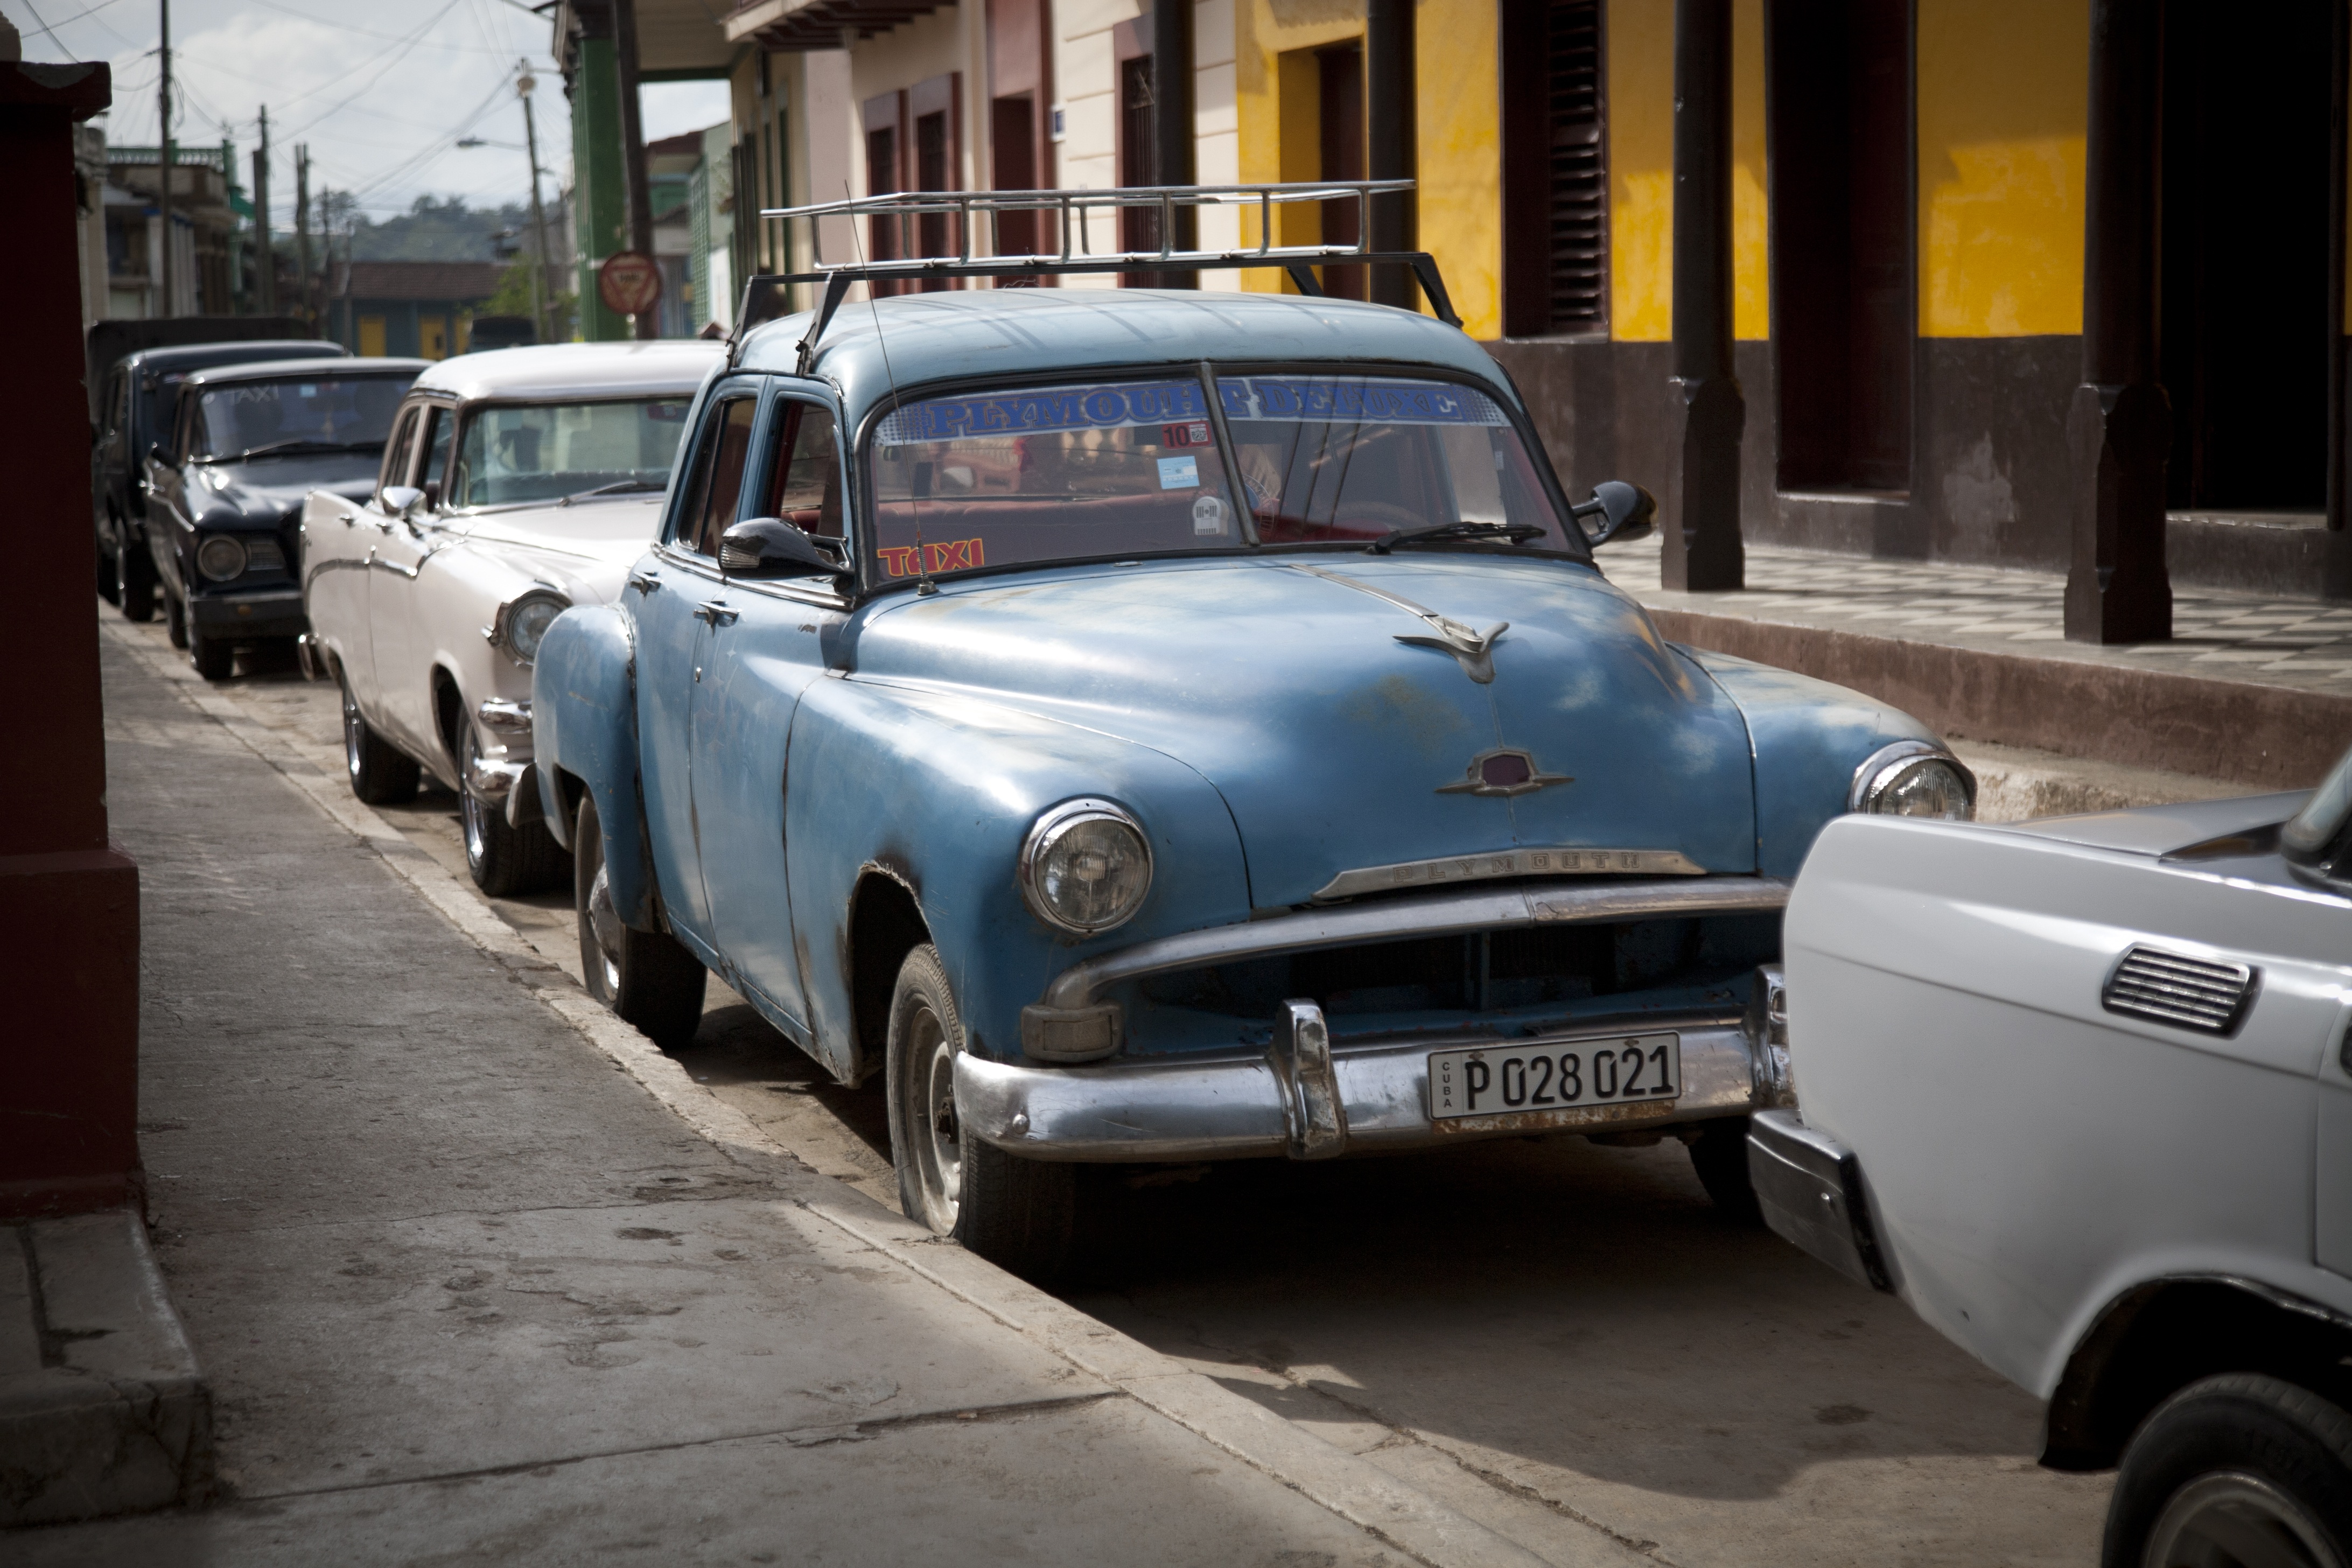
car, retro, vehicle, motor vehicle, vintage car, cuba, sedan, oldtimer, classic, havana, santiago, antique car, hot rod, old timer, land vehicle, automobile make, automotive exterior, compact car, luxury vehicle, mid size car